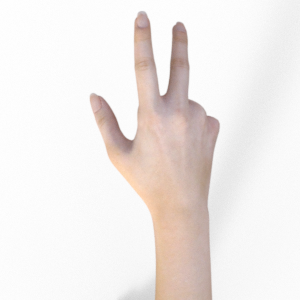
Label: scissors